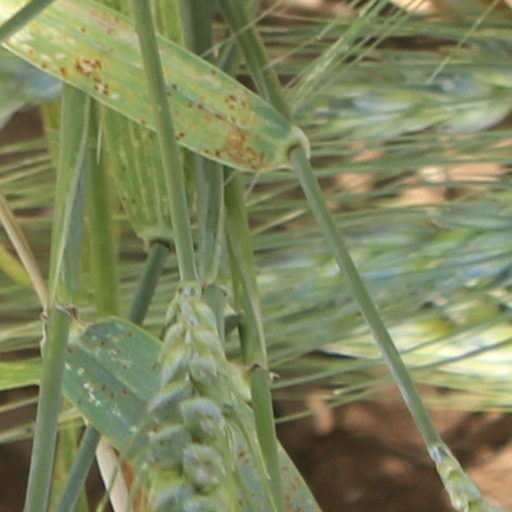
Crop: wheat